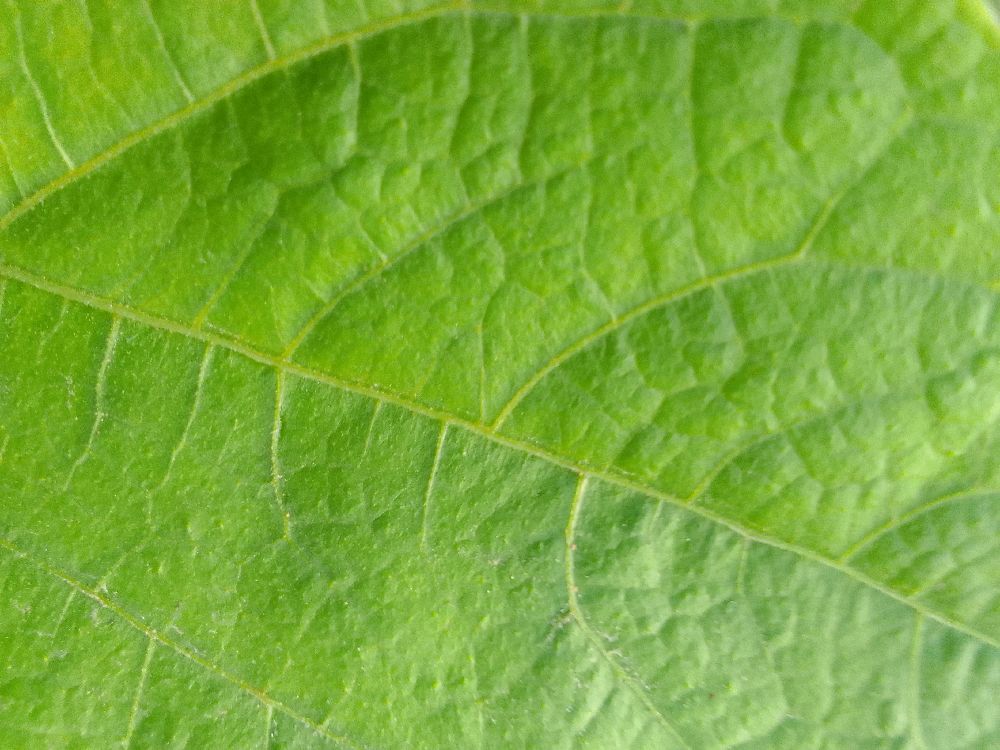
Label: healthy